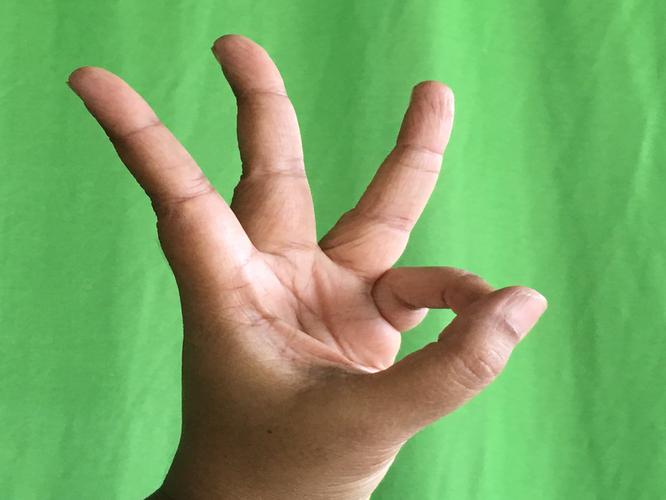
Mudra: Trishulam
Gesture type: single_hand